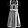
Label: Dress